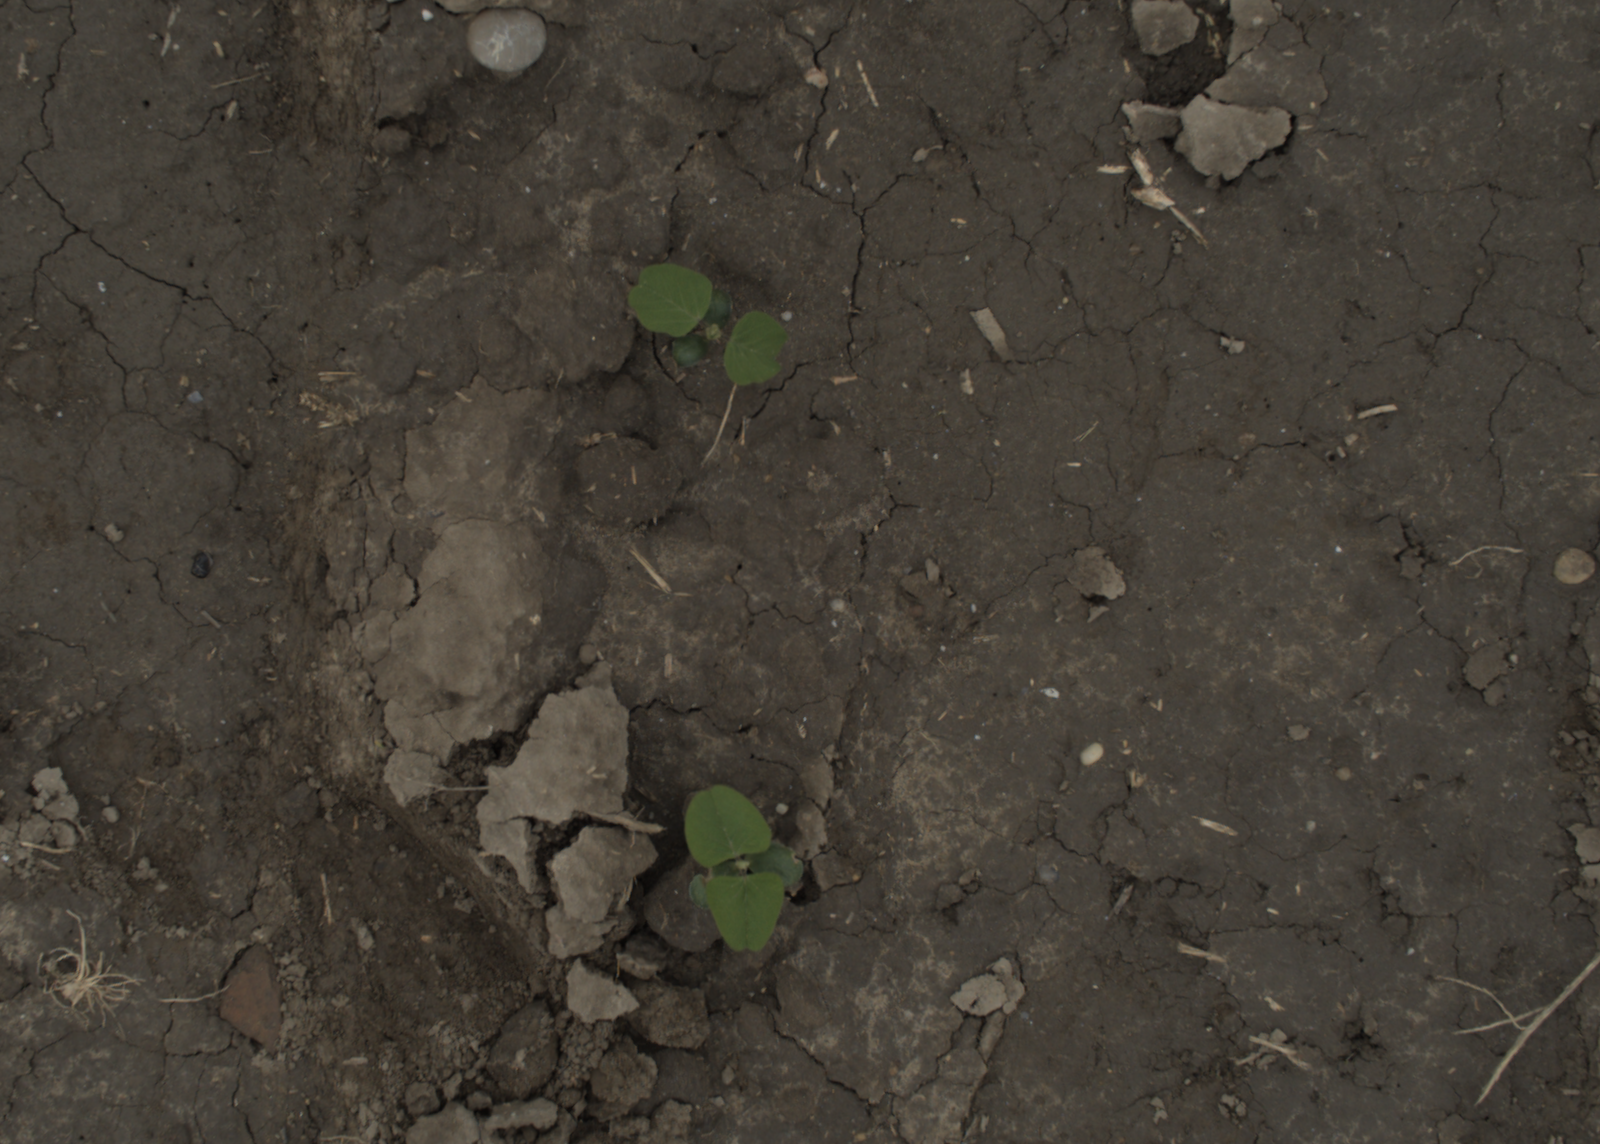
Capture date: 29.09.2021 13:57:40
Weather: cloudy
Wind: medium
Seeding date: 02.09.2021
Plant canopy height (mm): 954